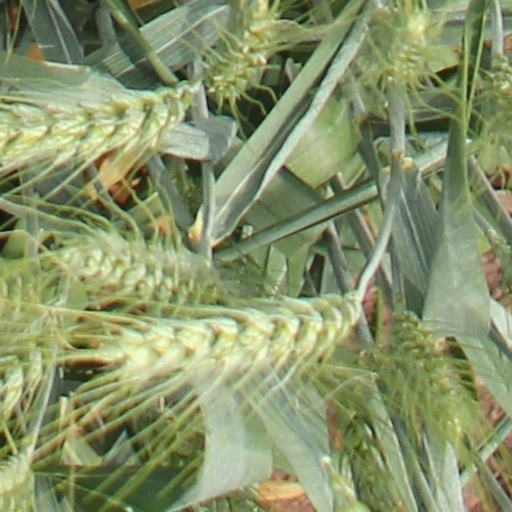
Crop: wheat